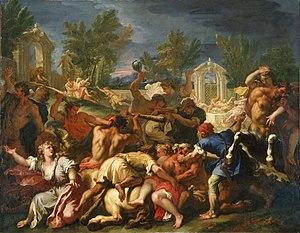
Dans la mythologie grecque, un centaure est une créature mi-homme, mi-cheval, que l'on disait issue soit d'Ixion et de Néphélé, soit de Centauros et des juments de Magnésie.